Hao Junmin

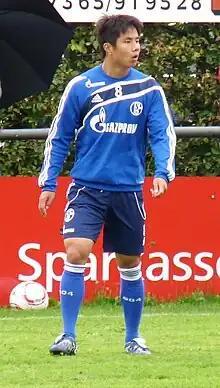
Hao with Schalke 04 in 2010

Hao Junmin (born 24 March 1987) is a Chinese football manager and former professional footballer who played as a midfielder.